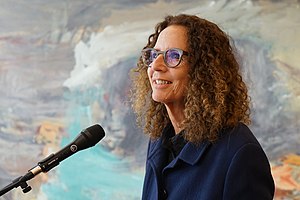
Maja Lisa Engelhardt
Maja Lisa Engelhardt - dansk billedkunstner - fra ROMU, Roskilde Museum i Roskilde, Danmark - maj 2018
Maja Lisa Engelhardt er en dansk maler; hun er gift med maleren Peter Brandes.